George Carpenter (Salvation Army)

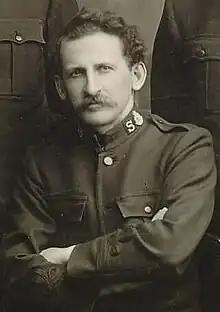
Carpenter in December 1909

George Lyndon Carpenter (20 June 1872 – 9 April 1948) was an Australian writer who was the fifth General of The Salvation Army from 1939 to 1946.